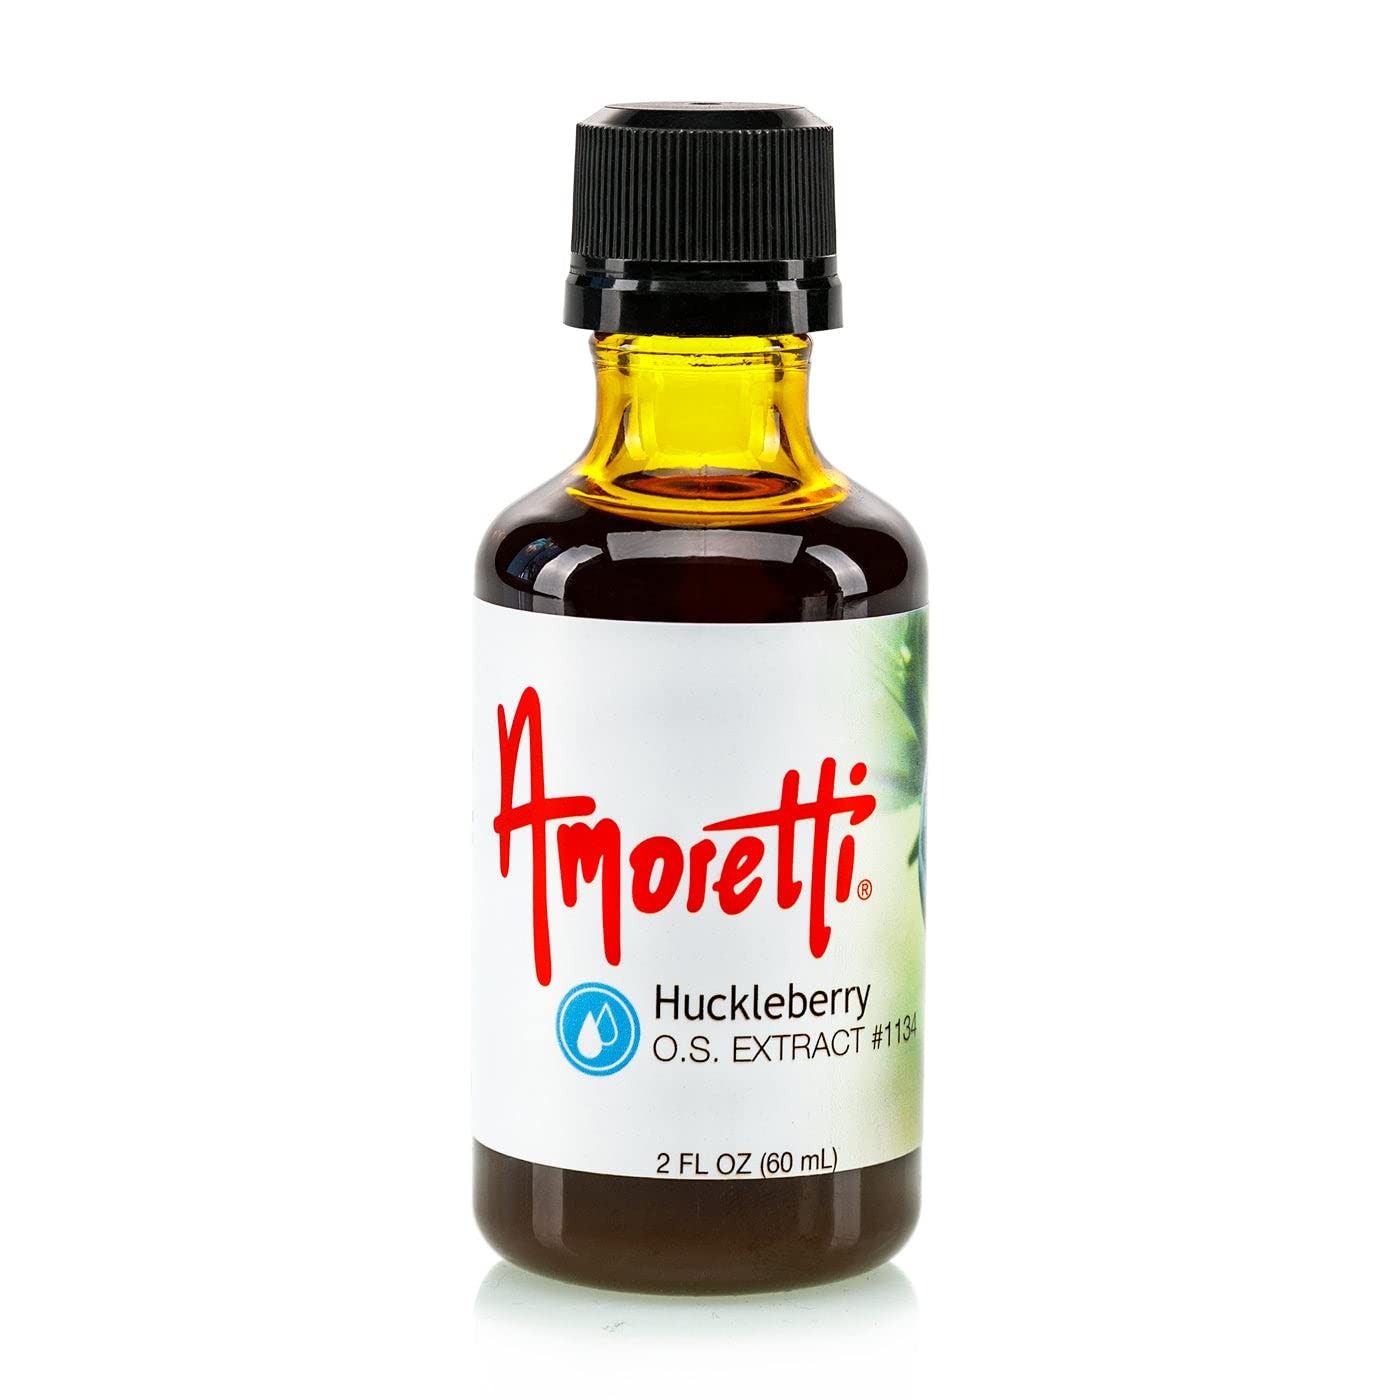
Item Name: Amoretti - Huckleberry Extract Oil Soluble 2 oz - Highly Concentrated & Perfect For Pastry or Savory applications, Preservative Free, Vegan, Kosher Pareve, TTB Approved, Non-GMO
Bullet Point 1: INCREDIBLE VERSATILITY: Our extracts are ideal for flavoring cakes, cookies, buttercreams, frostings, macarons, brewing, distilling and so much more.
Bullet Point 2: SPECIFICATIONS: Highly concentrated, no preservatives, no artificial colors, gluten-free, vegan Kosher Pareve, keto-friendly, bake-proof, and freeze-thaw stable.
Bullet Point 3: HIGHEST QUALITY: We use only the finest and freshest ingredients to deliver delicious natural flavors in each serving.
Bullet Point 4: Preservative-Free
Bullet Point 5: Bake-Proof & Freeze-Thaw Stable
Product Description: Refreshing, Vibrant, TartEnhance your gourmet creations with Amoretti's Huckleberry Oil-Soluble Extract. A trusted choice among industry professionals, our extracts are naturally flavored, highly concentrated, and very versatile. Deliver the vibrant flavor of ripe, hand-picked huckleberry straight into all your favorite culinary applications. Empower your imagination — with Amoretti!Product Details
Value: 2.0
Unit: Ounce

Price: 38.71